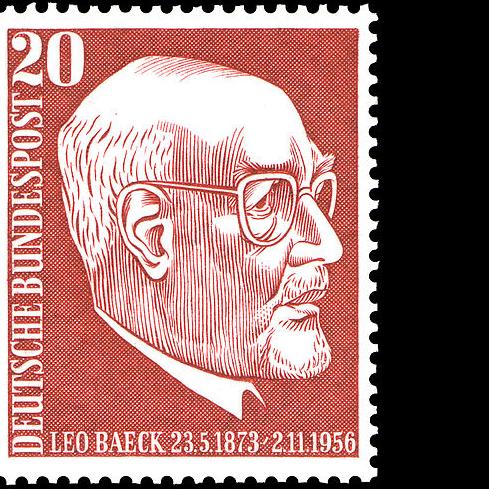
Age: 83